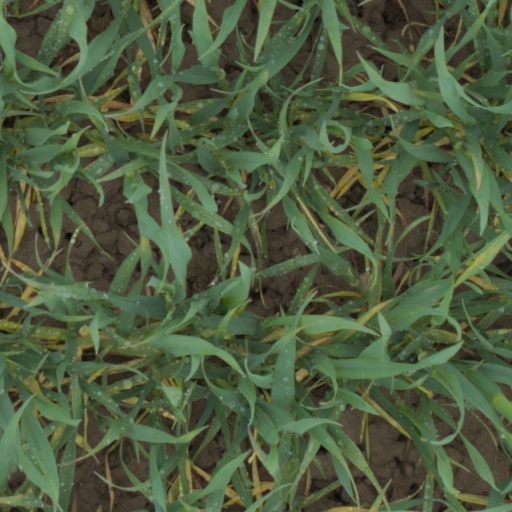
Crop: wheat